Harry Cooper (golfer)

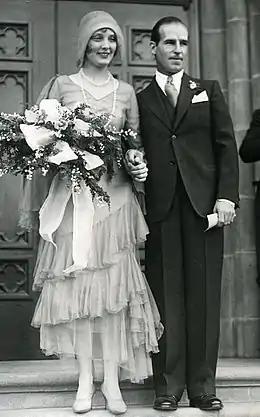
While playing at the Agua Caliente Open in January 1930, Cooper flew to Los Angeles to marry a local woman, Emma Buchanan.

Cooper had no children and died in a hospital in White Plains, New York in 2000. He and his wife Emma (who died in 2002) are interred in Lot 15, Graves 1 and 2, in the Kensico Gardens Section of the Kensico Cemetery in Valhalla, New York. His grave is now marked with a headstone, but his grave marker erroneously shows 1906 instead of 1904 as his birth year.